Naval Base Hawaii

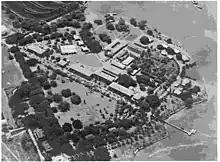
The 1915 Naval Hospital Pearl Harbor on Hospital Point in 1940

Naval Air Station Honolulu also called Honolulu Airfield, was John Rodgers Field at Keehi Lagoon on the south shore of Oahu. The Navy acquired the commercial airfield John Rodgers Airport, in February 1943. John Rodgers Airport opened in March 1927. Next to the John Rodgers runway, the Navy built a second runway and a seaplane base. The Seabee lengthened the John Rodgers, the two runways were 7,400 feet and 6,800-foot long. The Seabee built two new 6,600-foot parallel runways on fill, aviation-gasoline storage, control tower, barracks, depot, 10 plane nose hangar, and two seaplane ramps. The main Naval activity at the base was the Naval Air Transport Service. The US Navy WAVES were stationed at Naval Air Station Honolulu with their own quarters. Naval Air Station Honolulu support the largest seaplane, Martin JRM Mars. The US Navy used Martin JRM Mars for cargo from San Francisco Bay starting 23 January 1944. The Martin JRM Mars service continued until 1956. In 1946 Airfield was returned to commercial use. The runways are now Honolulu International Airport.